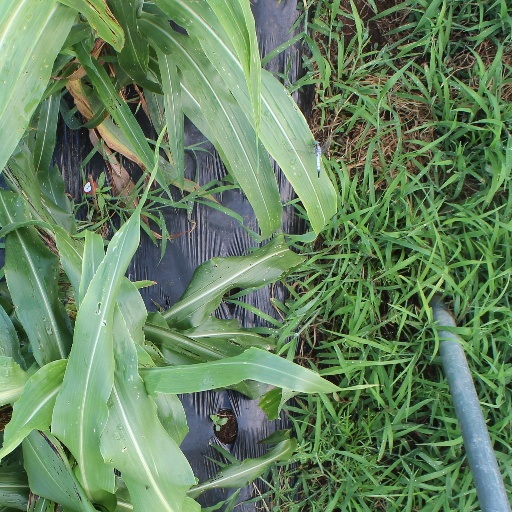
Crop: sorghum